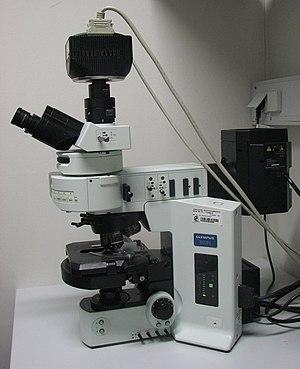
La microscopie en fluorescence est une technique utilisant un microscope optique en tirant profit du phénomène de fluorescence et de phosphorescence, au lieu de, ou en plus de l'observation classique par réflexion ou absorption de la lumière visible naturelle ou artificielle.